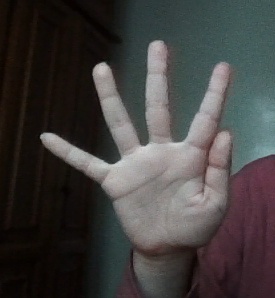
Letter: sheen